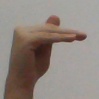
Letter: khaa